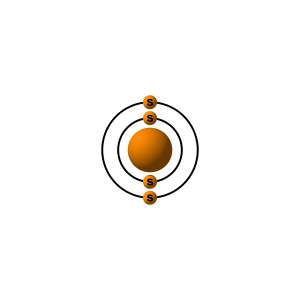
Beryllium
Elektroner i hver skal: 2, 2. Klik for større billede.
Denne tegning forestiller elektronkonfigurationen i et berylliumatom: Den store kugle i midten forestiller atomkernen, og de små kugler er elektronerne. Bogstaverne på elektron-kuglerne angiver hvilken orbital de tilhører. Den orange farve markerer at beryllium hører til de alkaliske jordartsmetaller. Lavet med POV-Ray
Beryllium er et grundstof med atomnummeret 4.